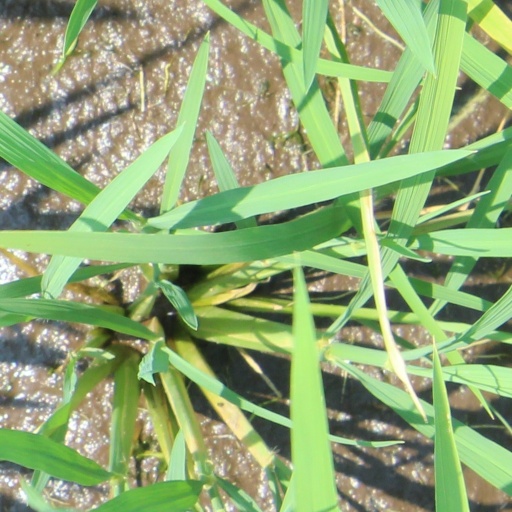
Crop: rice